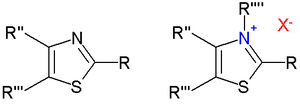
Les thiazoles sont une famille de composés organiques comportant un hétérocycle à cinq atomes, dont l'un est un atome d'azote, et un autre est un atome de soufre. Ce sont des dérivés sulfurés des azoles.